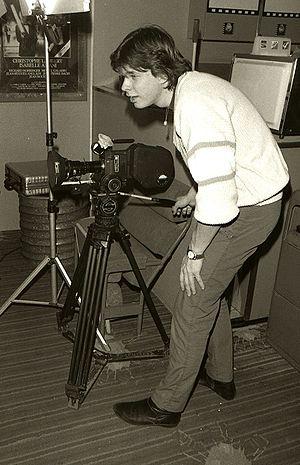
Daniel Bergman est un réalisateur suédois né le 7 septembre 1962 à Danderyd.